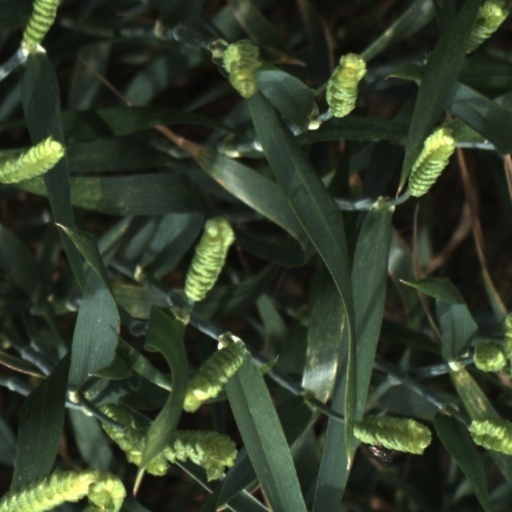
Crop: wheat